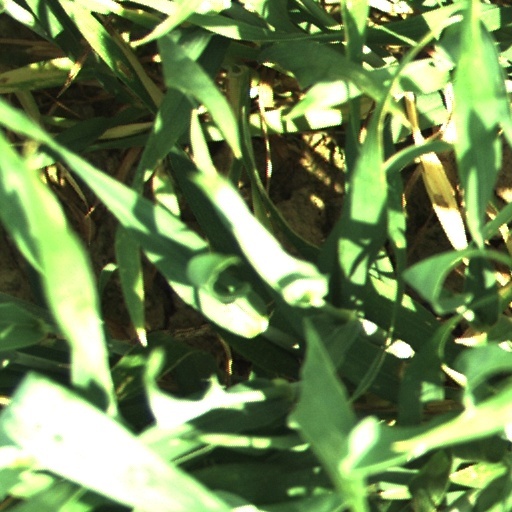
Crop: wheat